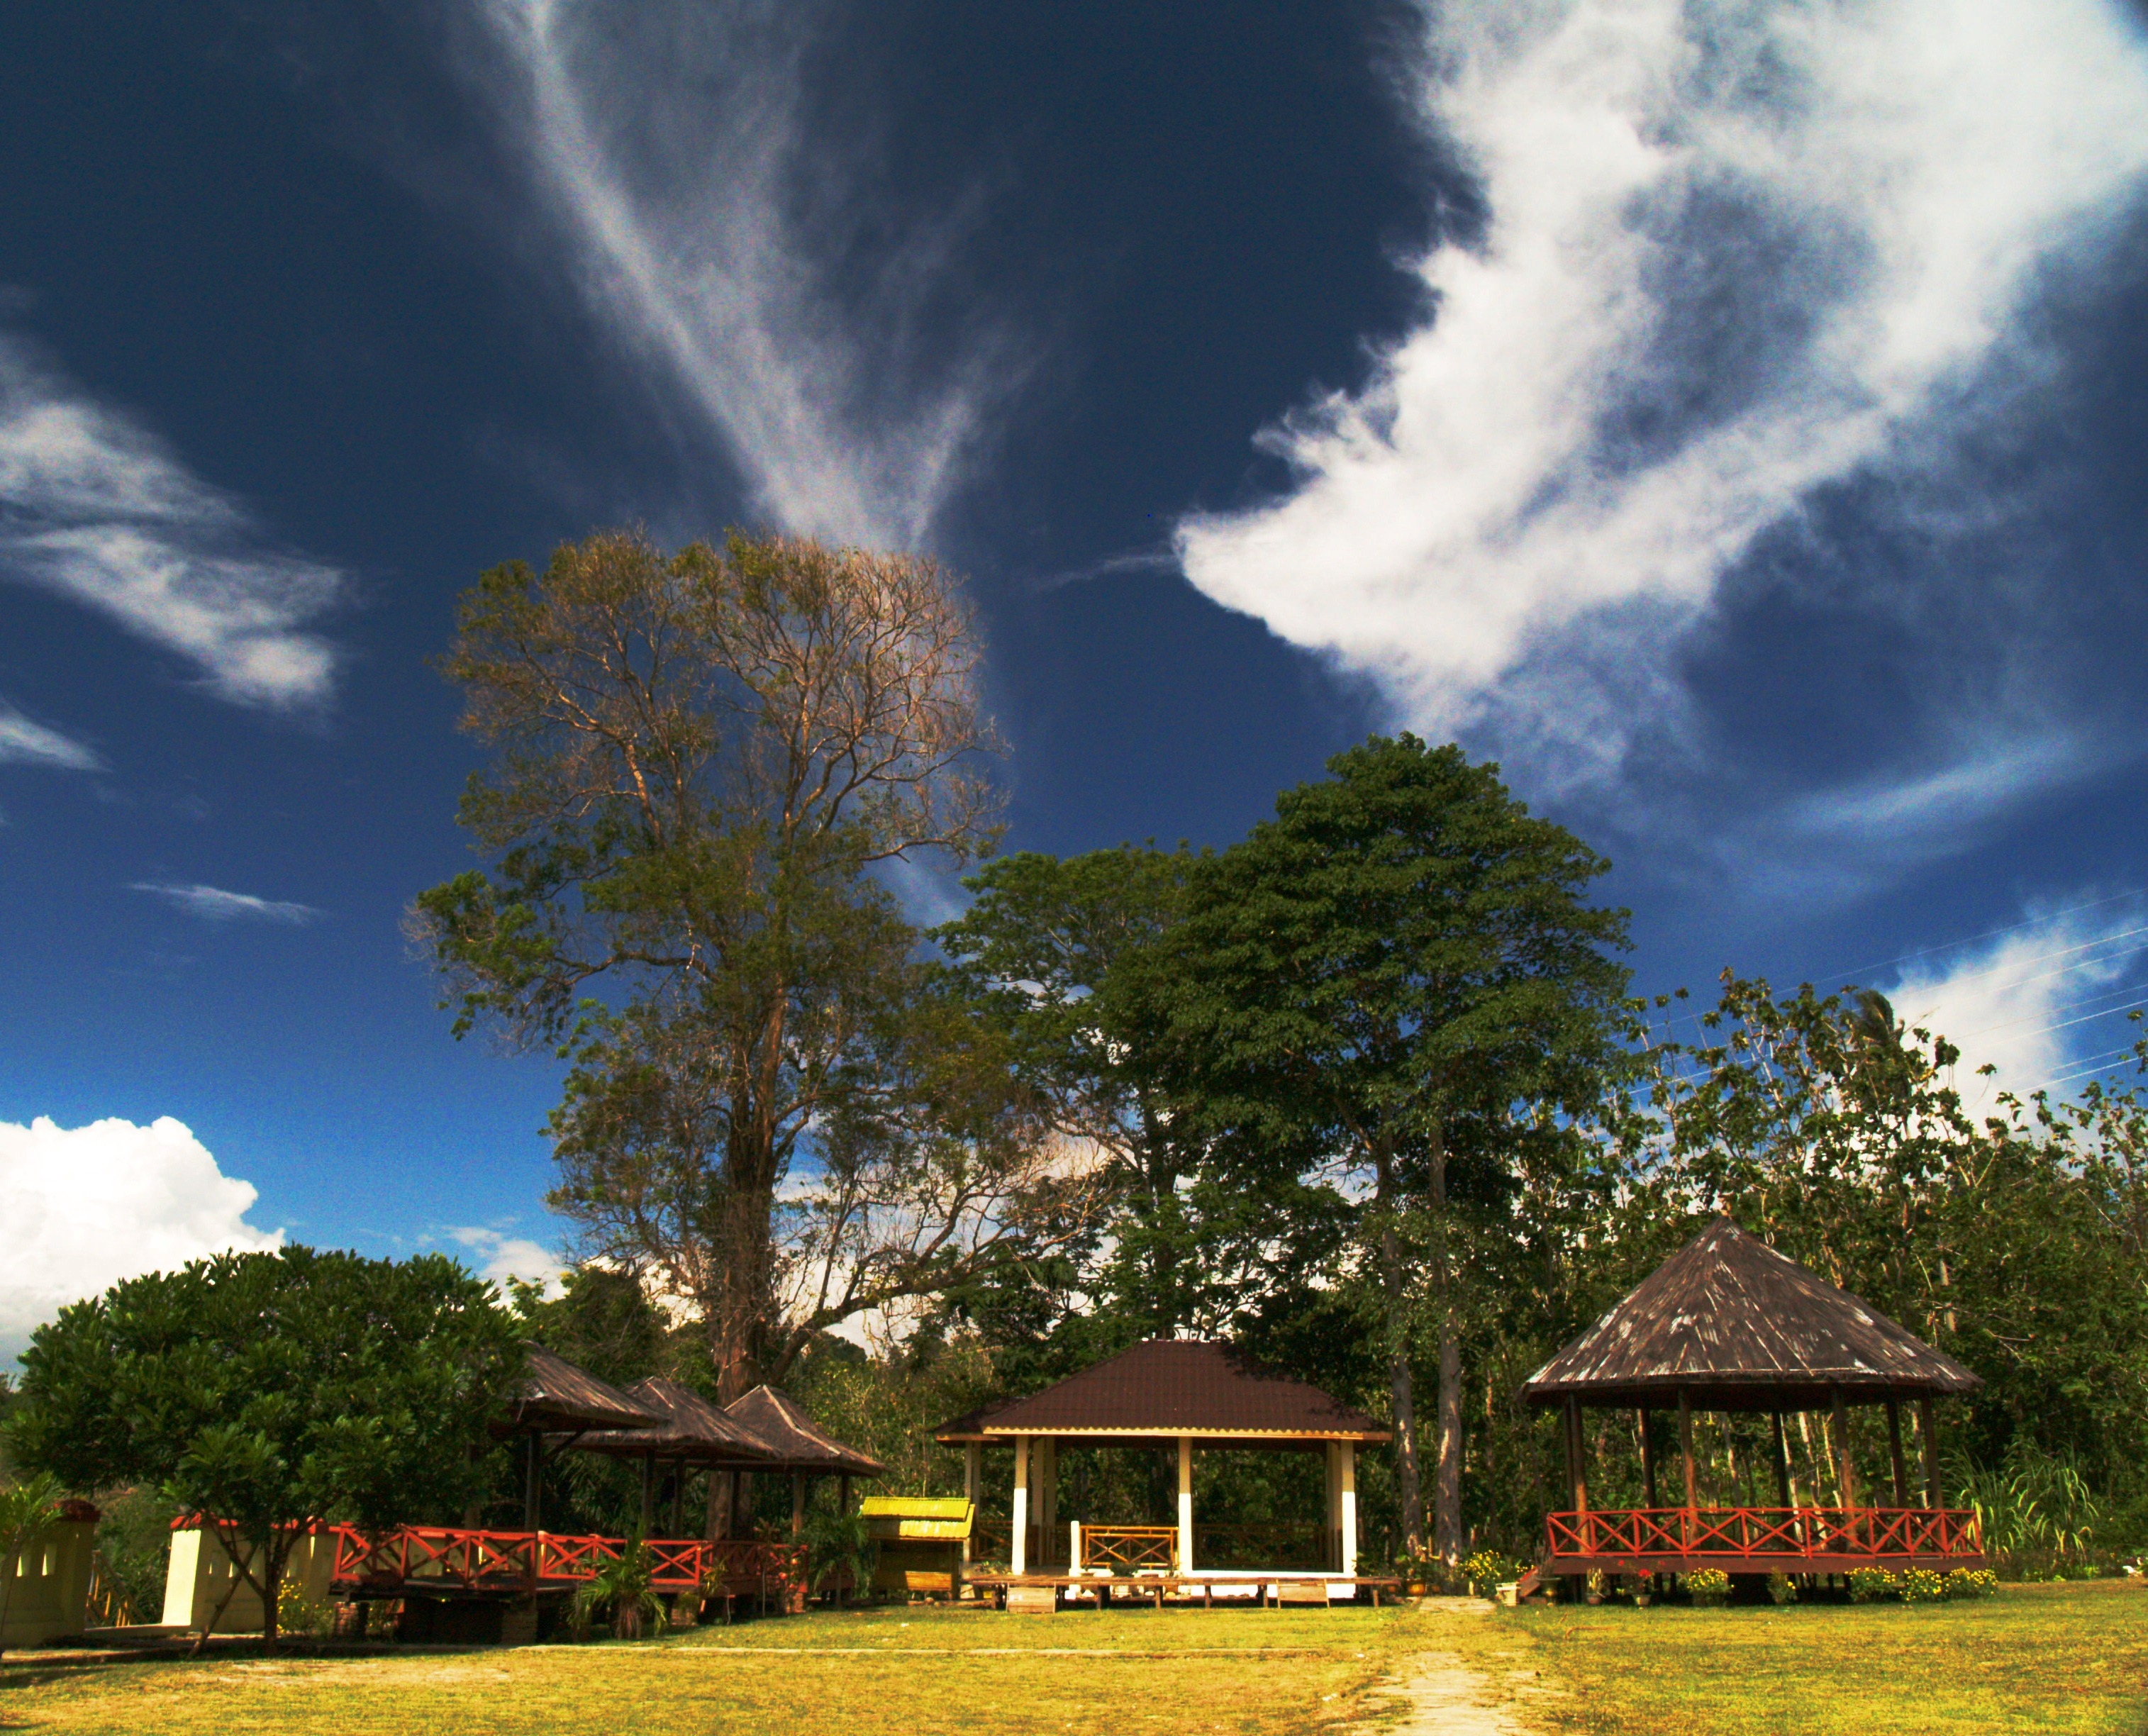
tree, nature, grass, cloud, sky, sunlight, view, green, blue, estate, the sky, rural area, the tree, the landscape, meteorological phenomenon, residential area